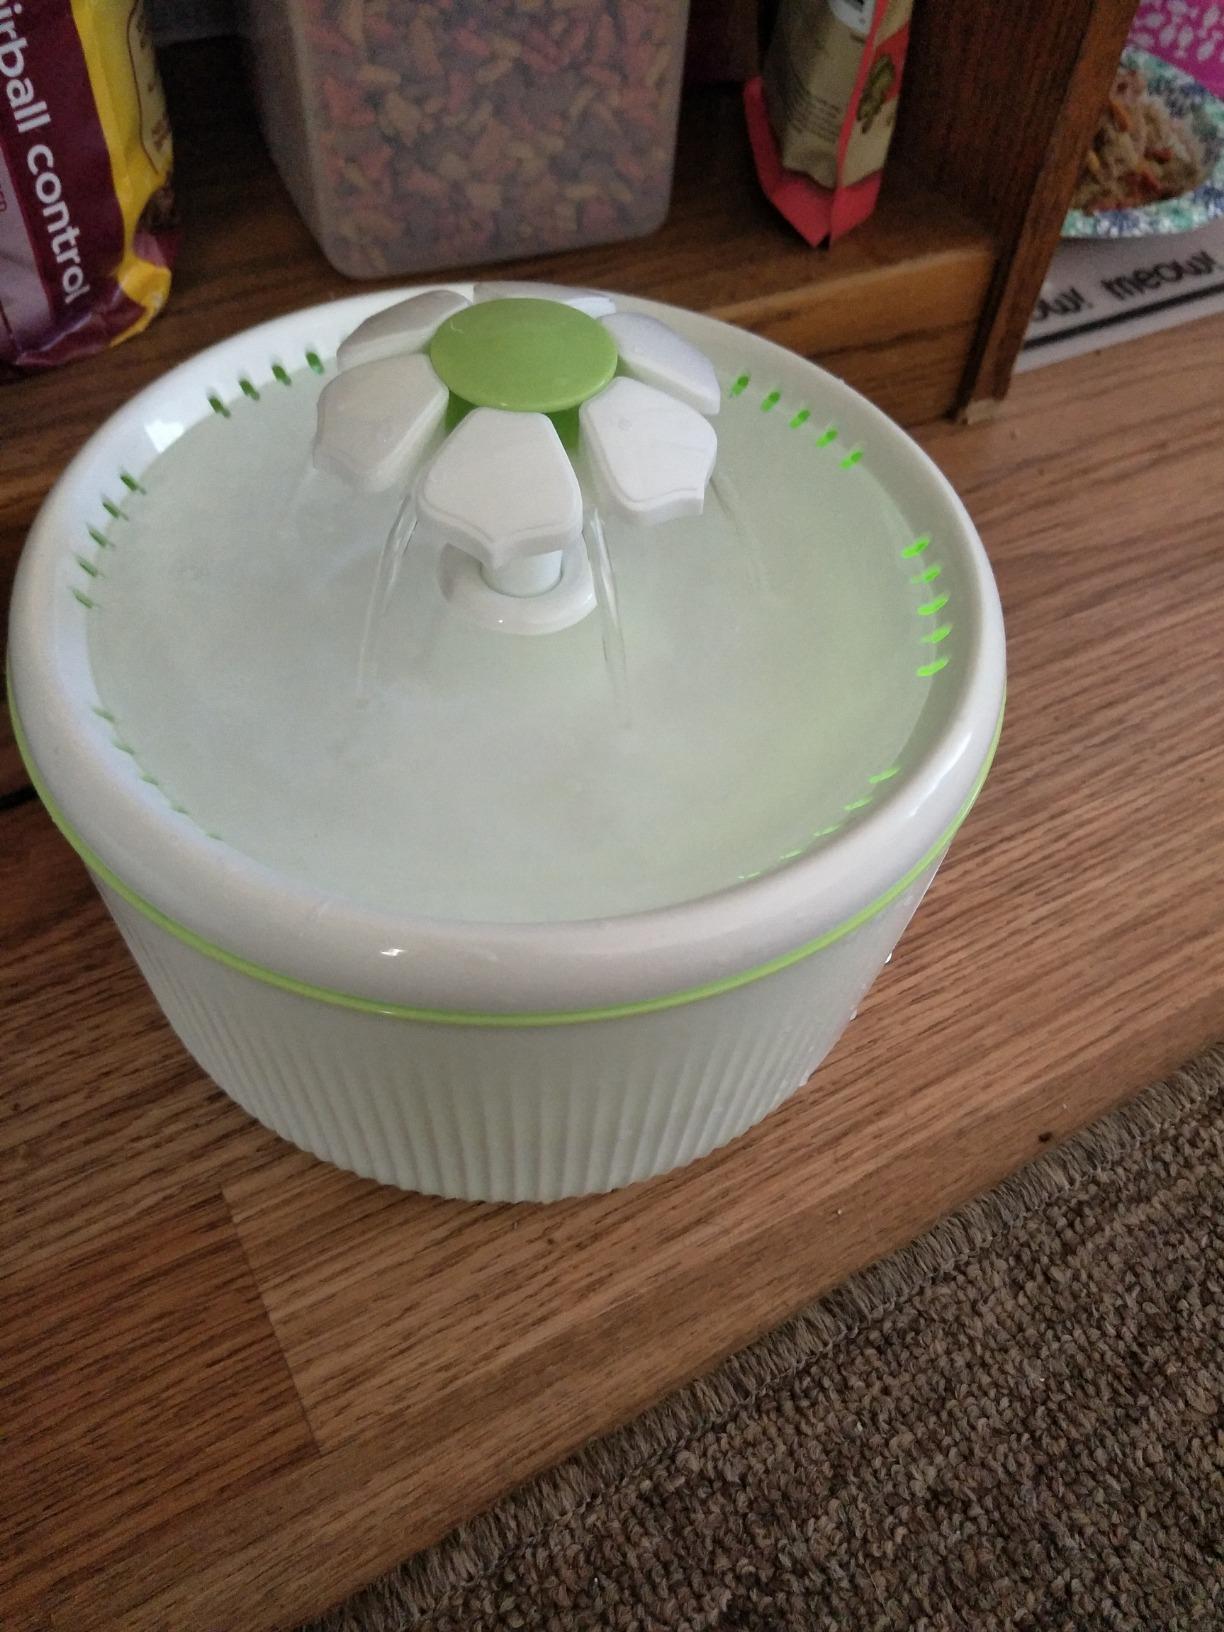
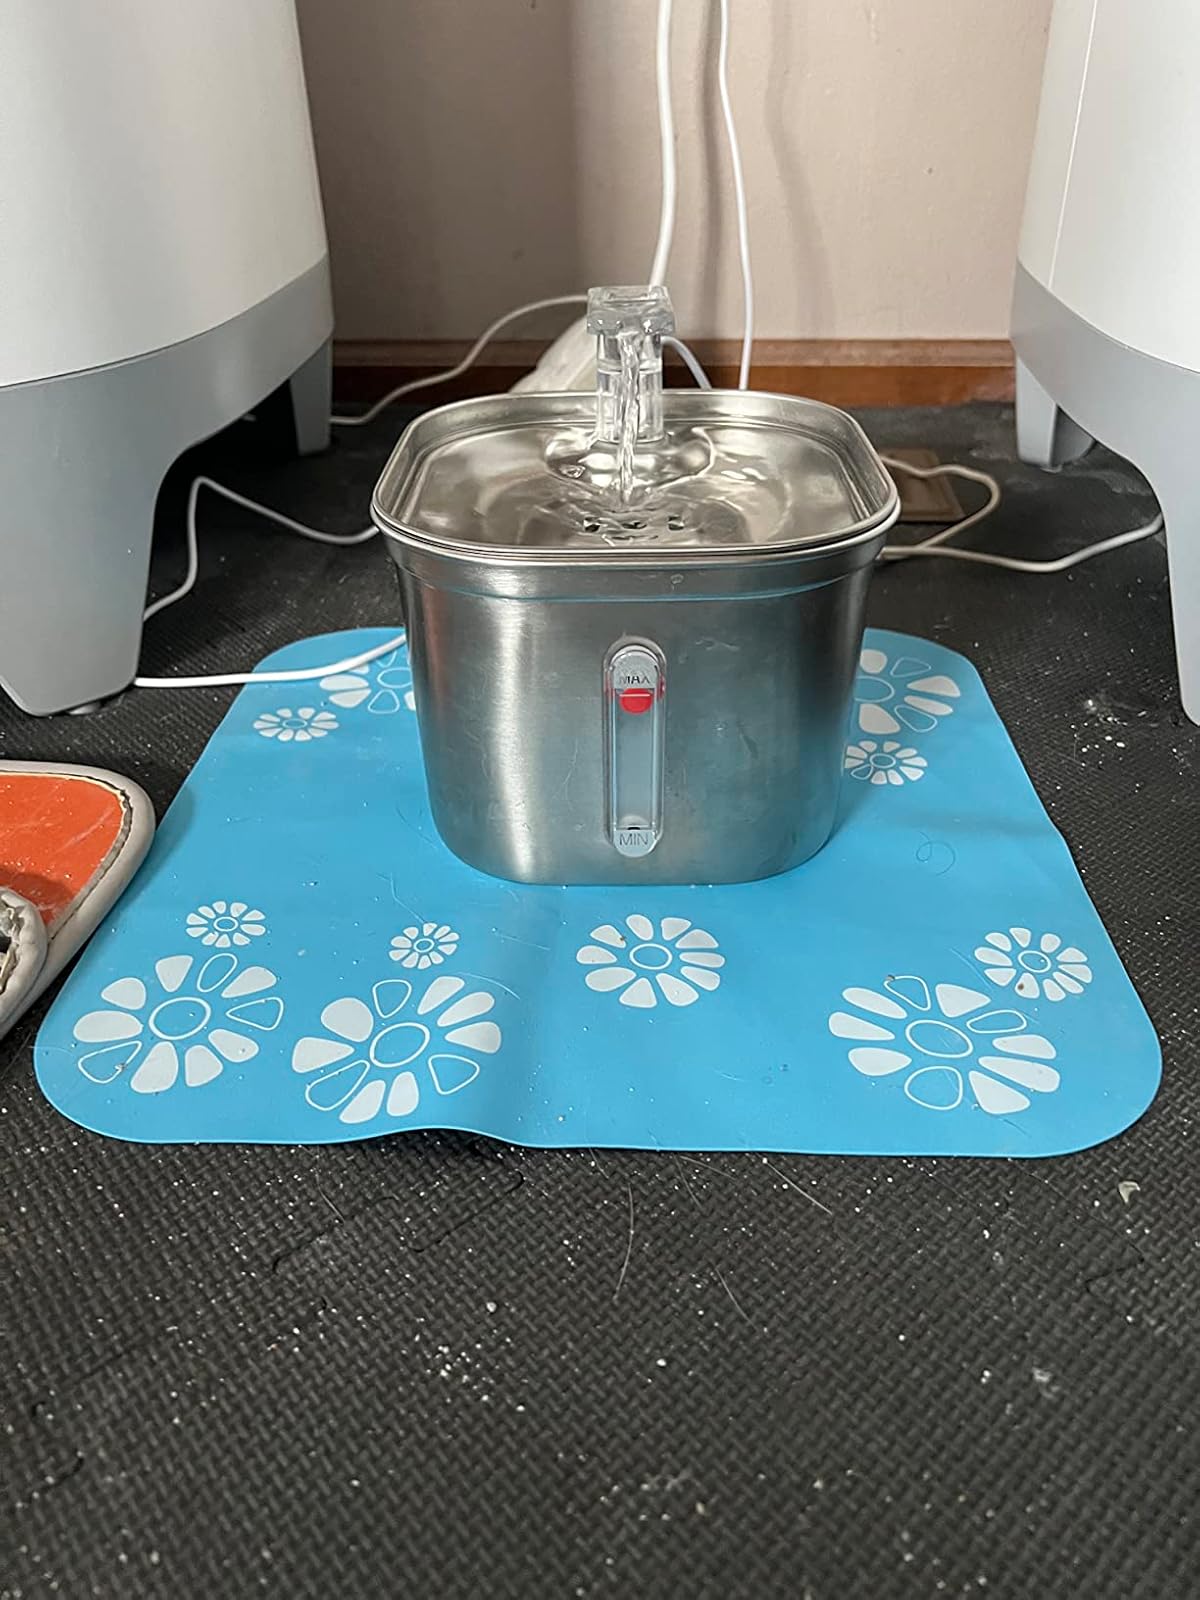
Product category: items_bowl
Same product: no